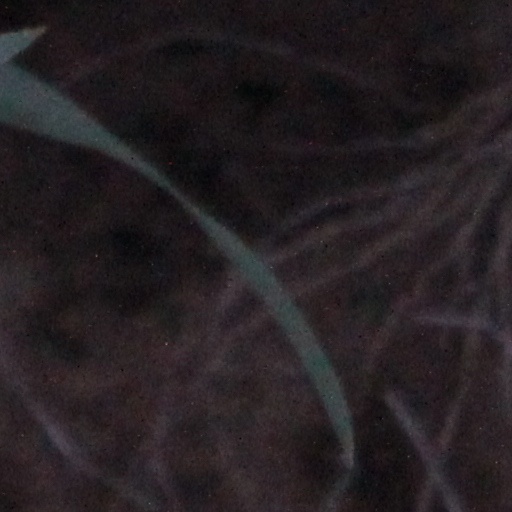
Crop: wheat